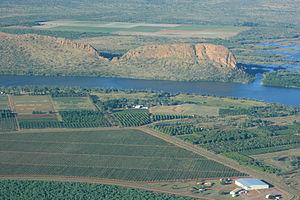
Cet article recense les zones humides d'Australie concernées par la convention de Ramsar.